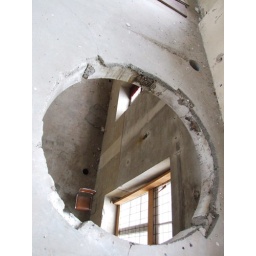
Hole in the floor of SE building